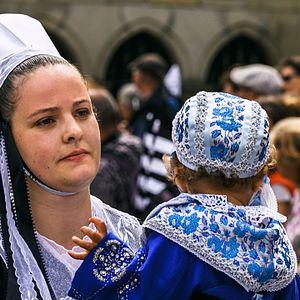
Défilé lors du festival de Cornouaille 2016 le dimanche 24 juillet pour Kemper en Fête dans les rues de Quimper.
Le cercle celtique Bleunioù Sivi est une formation de danse bretonne basée à Plougastel-Daoulas, dans le Finistère, en Bretagne. Membres de la confédération Kenleur, les différents ensembles participent au championnat de danse de Bretagne.